Caroline Nichols Churchill

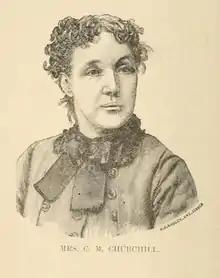
Artist sketch from "Over the Purple Hills"

During her time in California, Churchill's ideologies of equal treatment and feminist suffrage first began to take a political turn. She began to understand the effectiveness, as well as importance, of direct political action. She worked to overturn an 1872 San Francisco bill that punished prostitutes but excluded any consequences for their male clientele. Churchill wrote and presented a counter-bill that overturned the previous ruling page. She became well known in the area, and was offered a permanent position at "The Pioneer" by editor Emily Pitts-Stevens but turned down the job. Through her writing and its application to politics, Churchill realized that she could promote reforms for women, and could move other women to action through her writing.